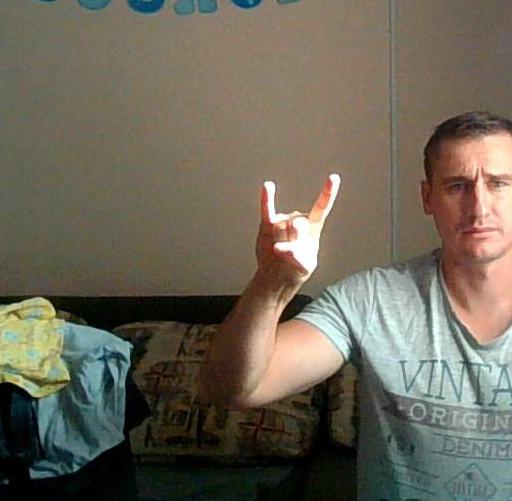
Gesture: rock